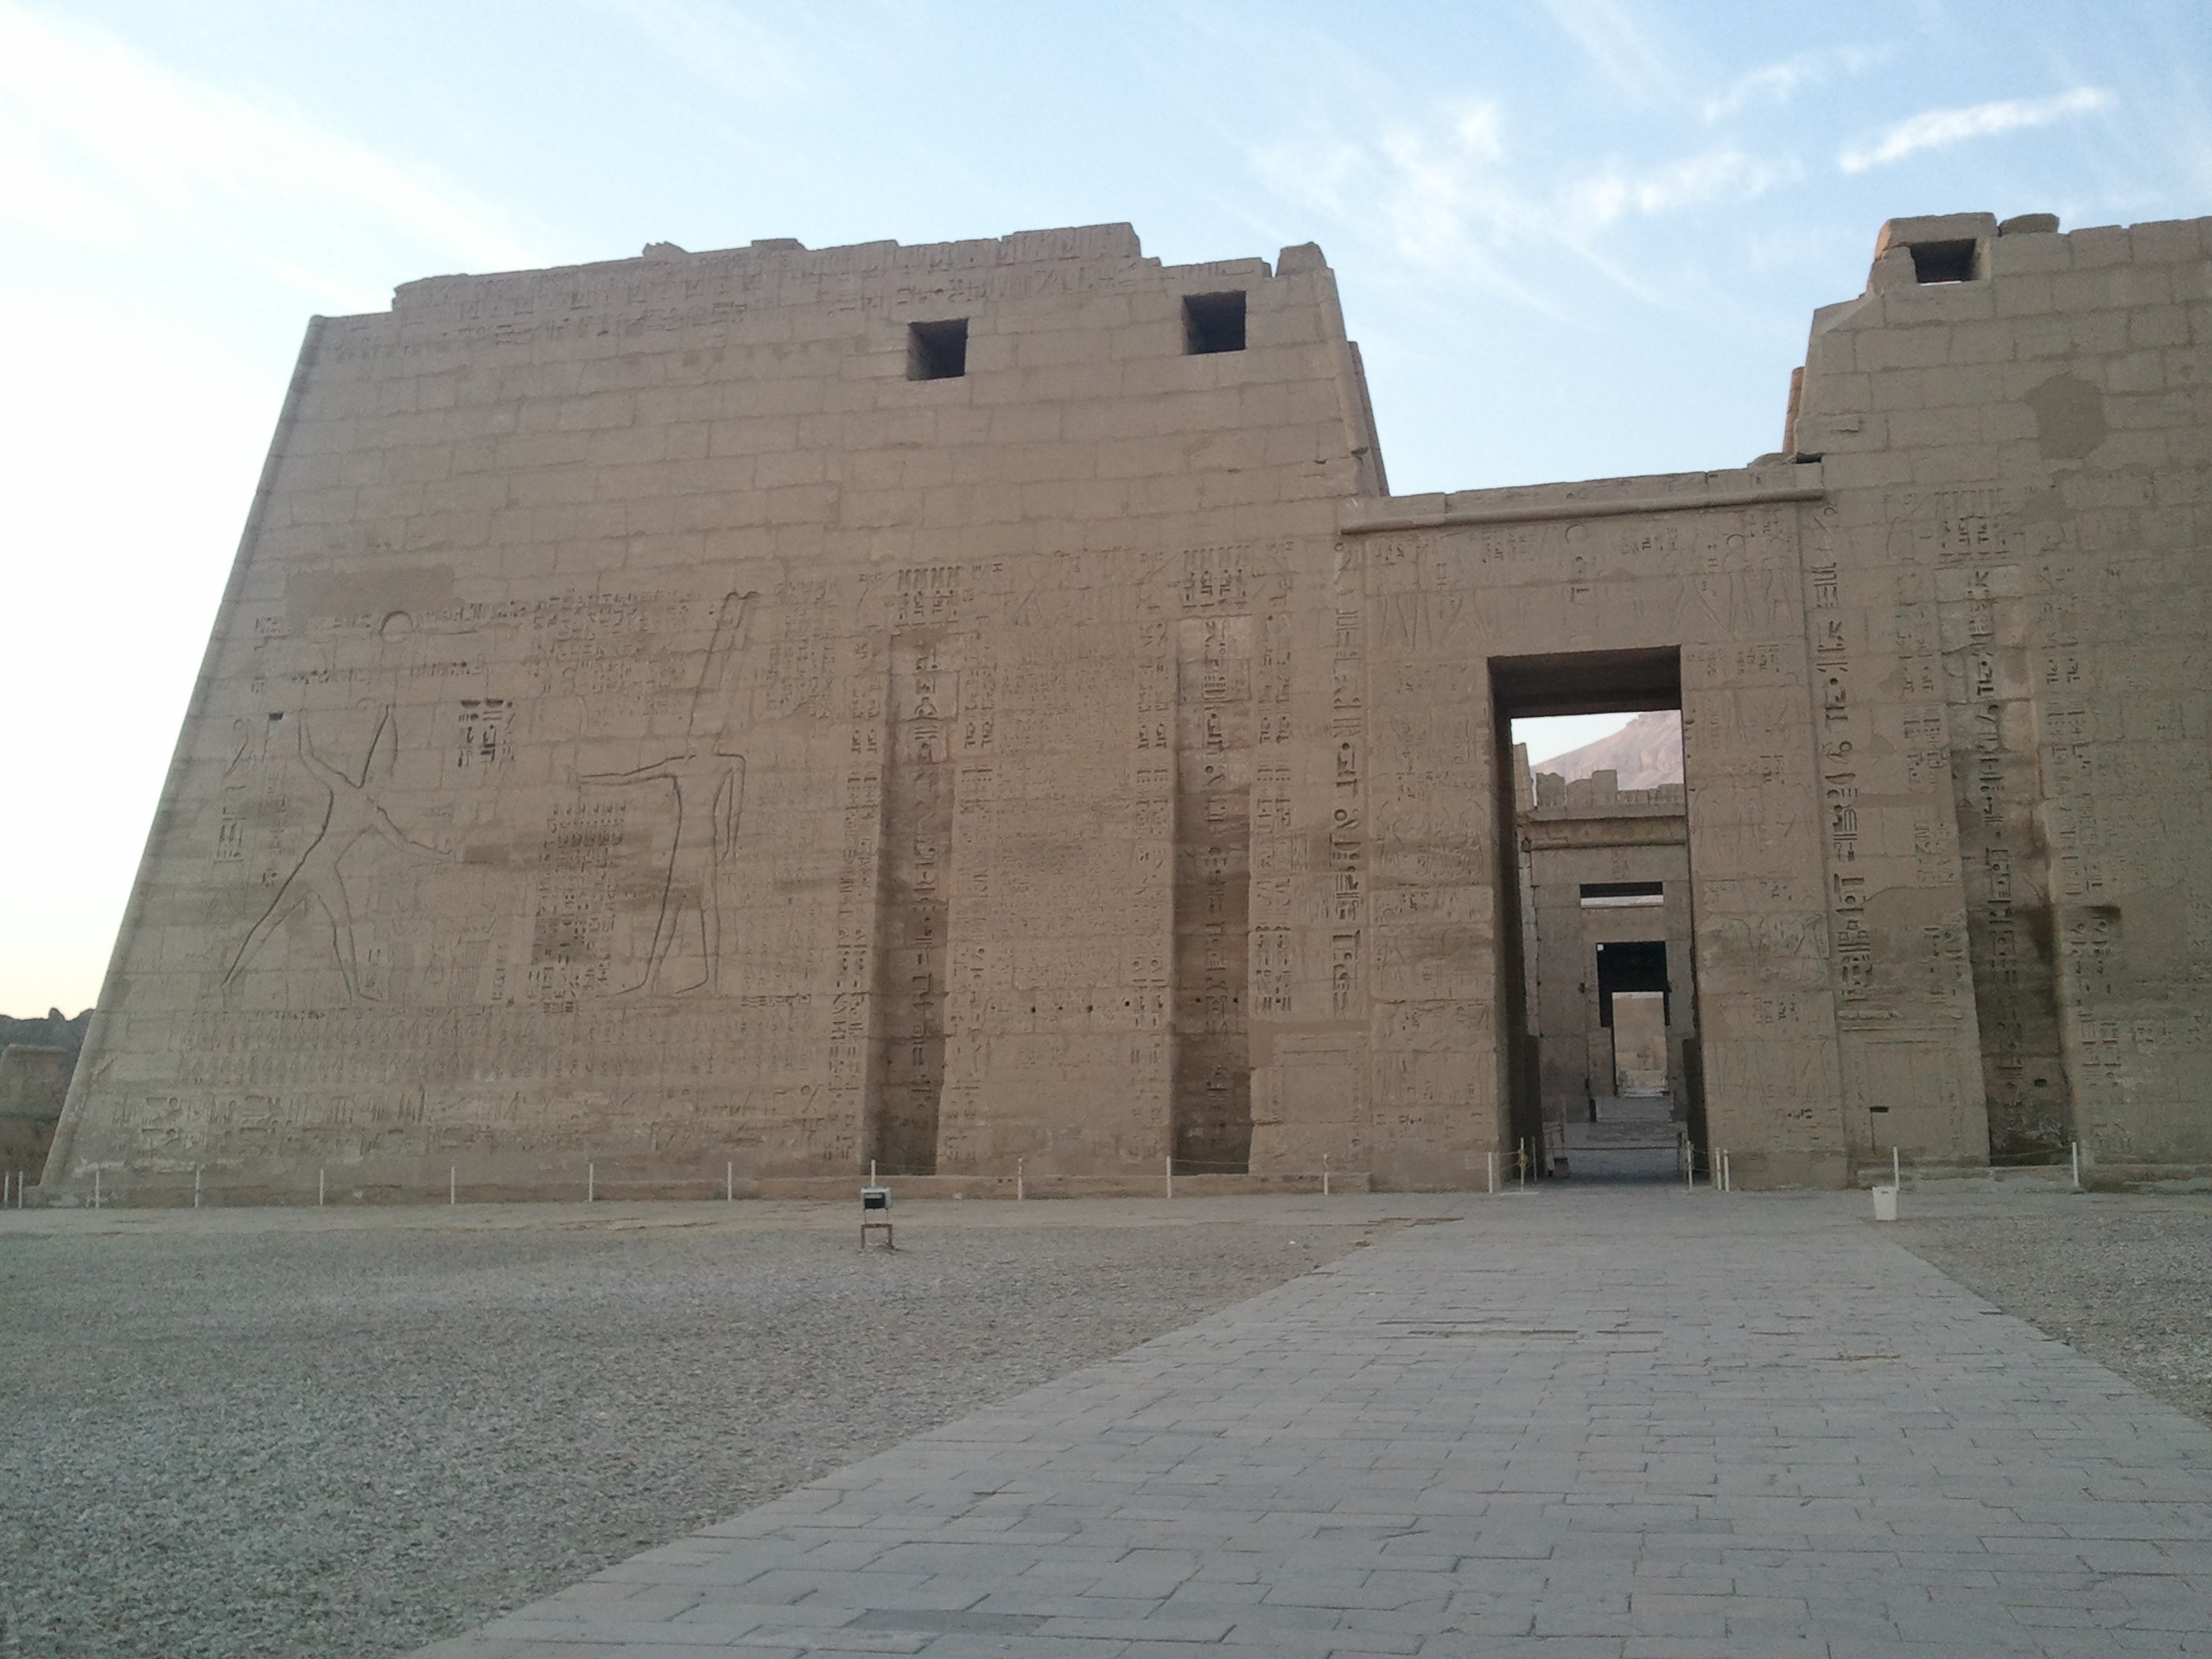
architecture, antique, building, monument, facade, fortification, tourism, egypt, ruins, historical, luxor, egyptian, pharaoh, archaeological site, pharaonic, historic site, habu temple, ancient history, egyptian temple